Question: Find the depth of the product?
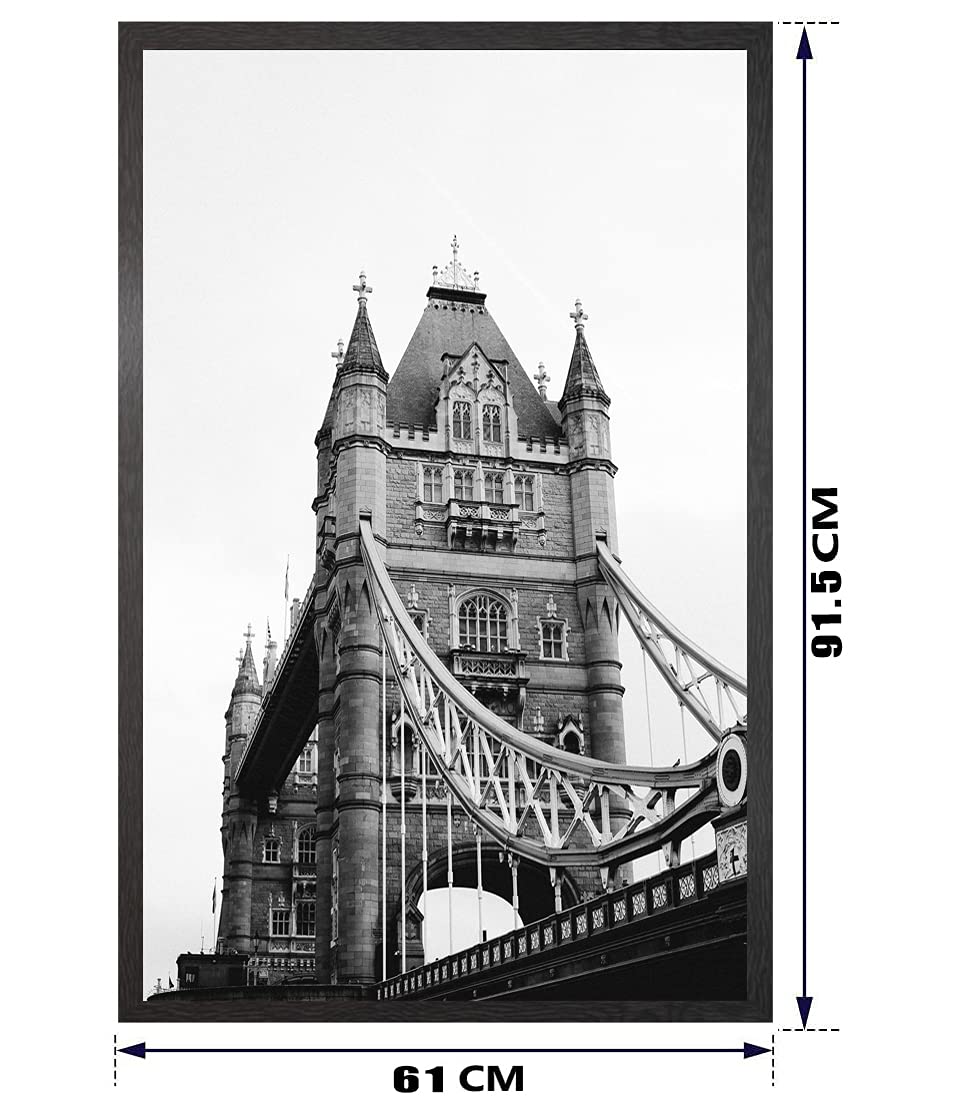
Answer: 91.5 centimetre